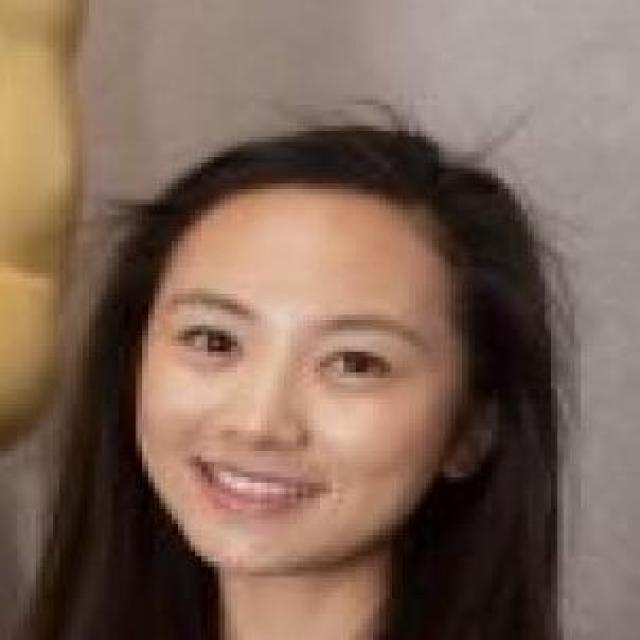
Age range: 21-44